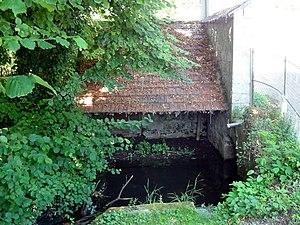
Lavoir de Messelan.
Frouville est une commune française située dans le département du Val-d'Oise en région Île-de-France. Ses habitants sont appelés les Frouvillois.